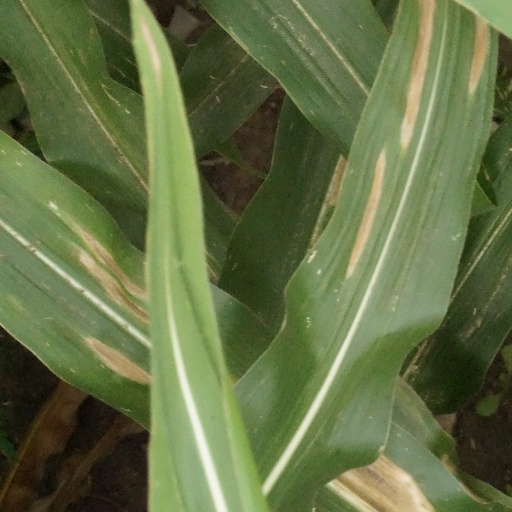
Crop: maize; corn